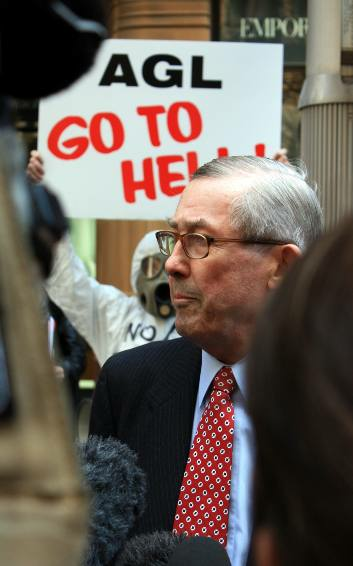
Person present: Yes